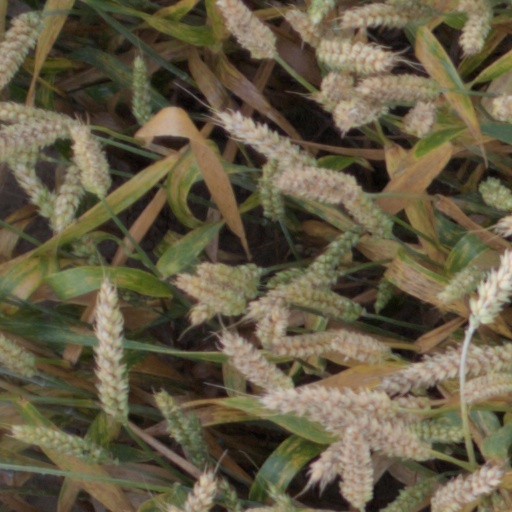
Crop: wheat